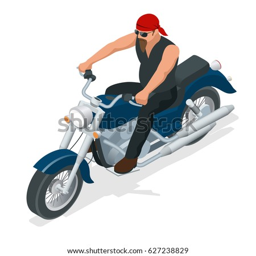
isometric biker on a motorcycle on the road .